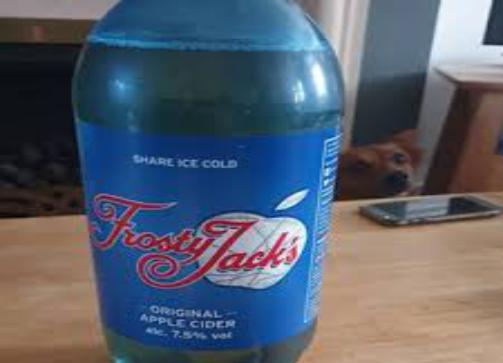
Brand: Frosty Jack Cider
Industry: Food